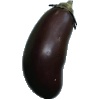
Label: Eggplant 1